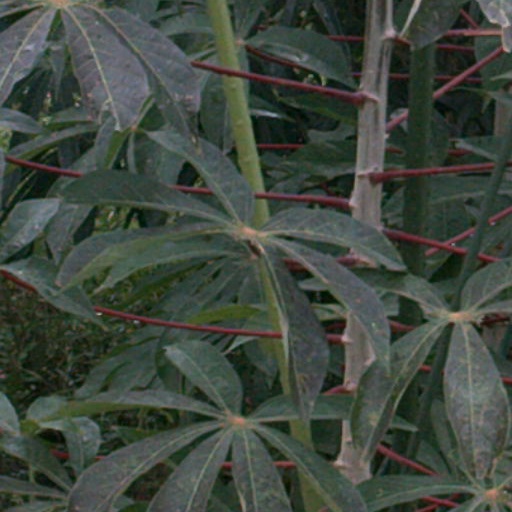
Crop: cassava